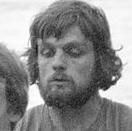
Age: 25